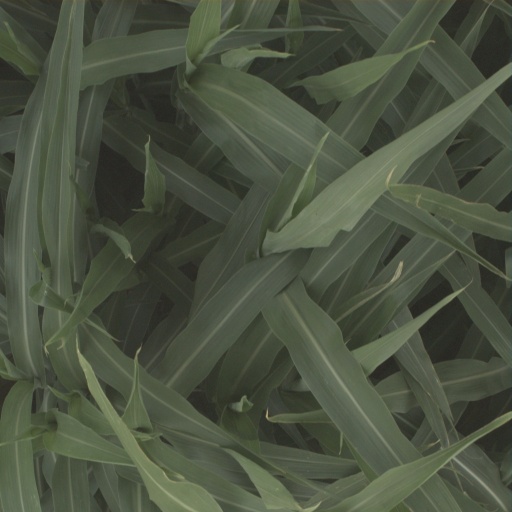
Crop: sorghum